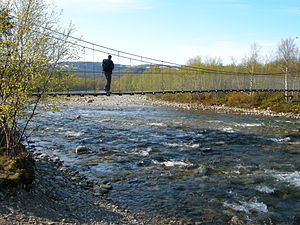
Stabbursdalen nationalpark
Hængebro over en af bifloderne til Stabburselven.
Stabbursdalen nationalpark er en nationalpark som ligger langs Stabburselven i et varieret skov-, flod- og viddeområde i Stabbursdalen i Troms og Finnmark fylke i Norge. Parken blev oprettet i 1970, for at bevare et stort naturområde nærmest fri for tekniske indgreb, for at sikre biologisk mangfoldighed med økosystemer, arter og bestande. I dette indgår blandt andet at bevare en del af verdens nordligste fyrreskov, en varieret floddal og de karakteristiske Gaissabjerge, samt geologiske forekomster og kulturminder. Nationalparken dækker, efter en udvidelse i 2002, et område på 747 km².